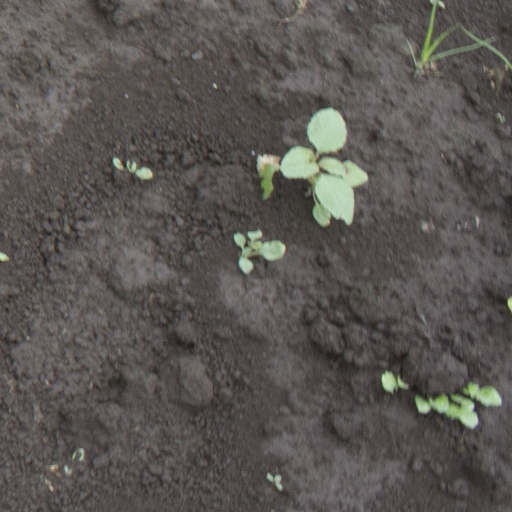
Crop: soybean